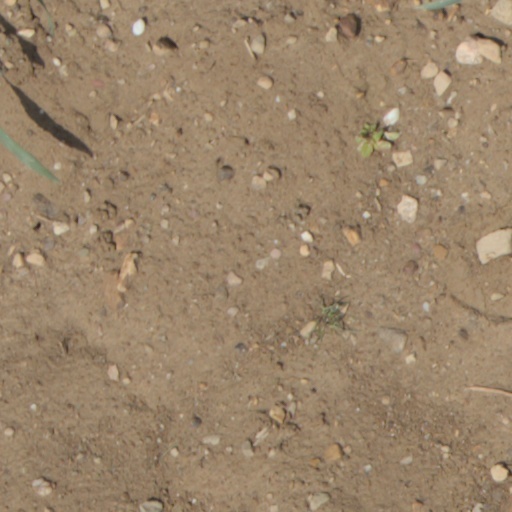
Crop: wheat